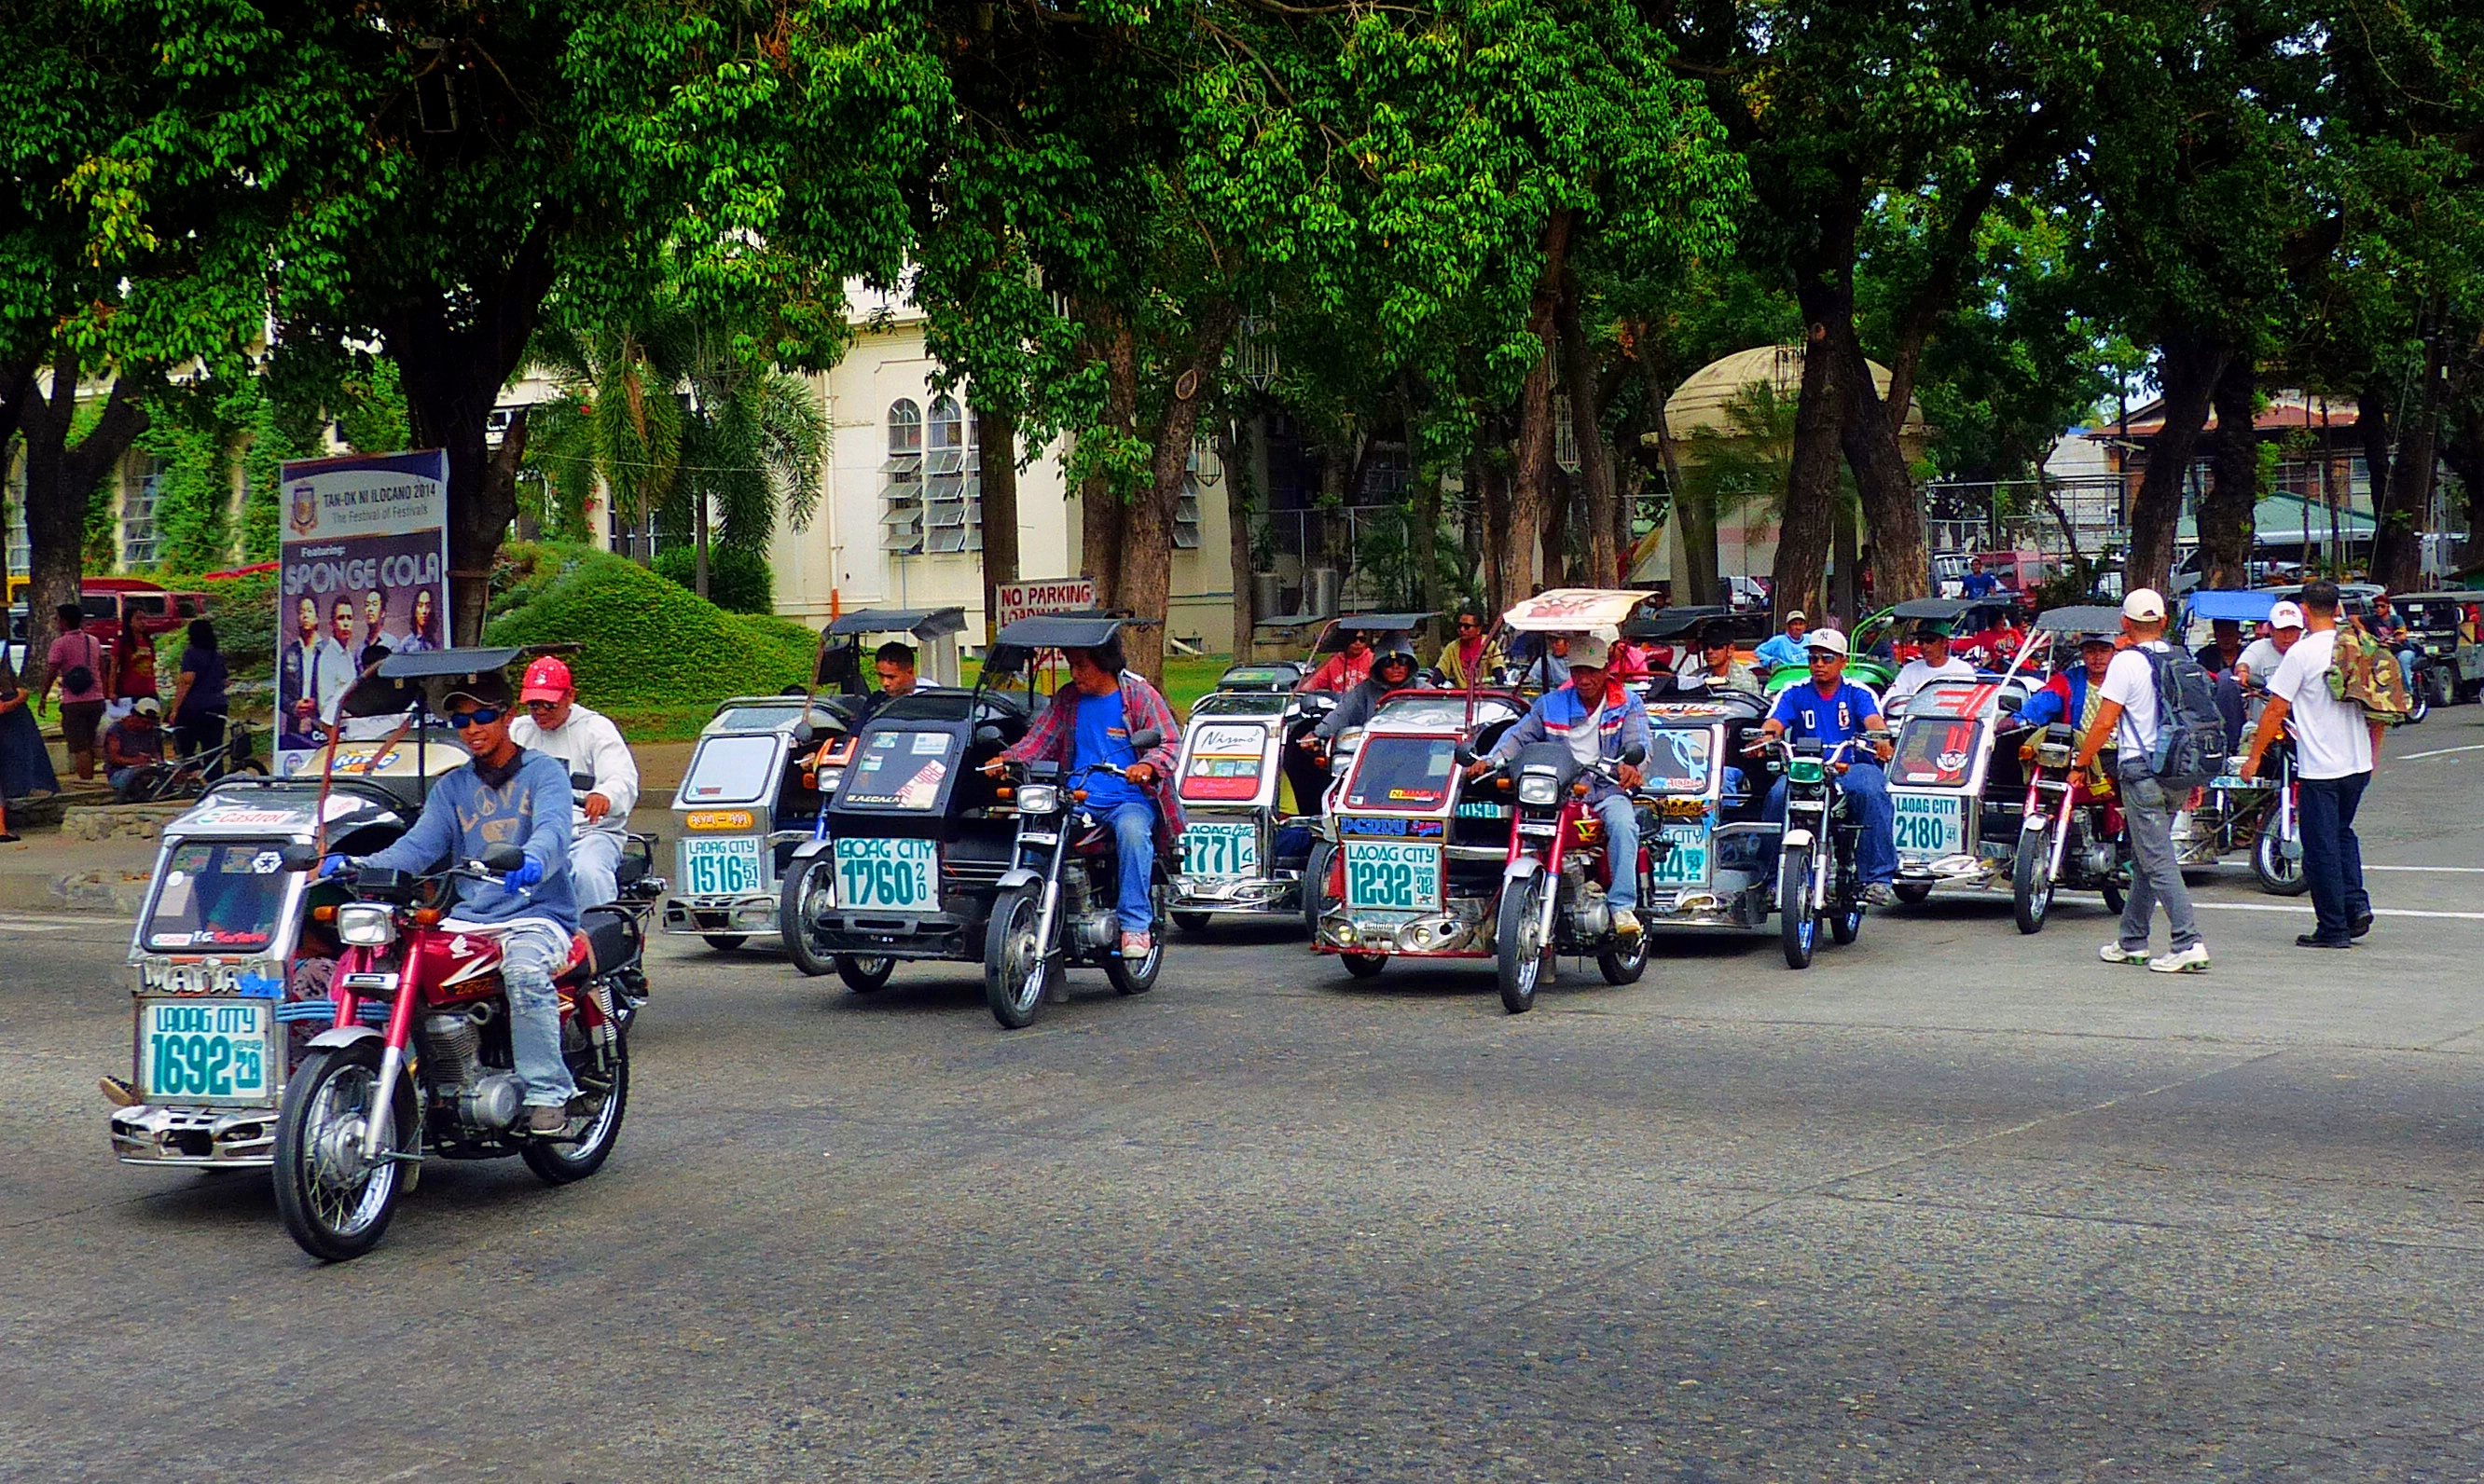
street, bicycle, transport, vehicle, motorcycle, asia, cycling, race, lumixfz200, philippines, motorizedtricycles, motorcycling, road bicycle racing